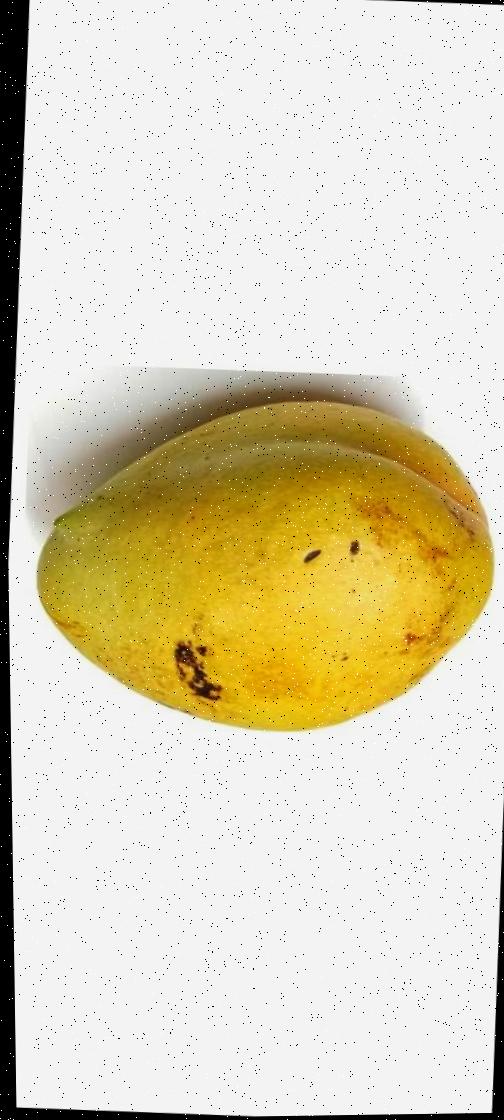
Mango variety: Bari-11